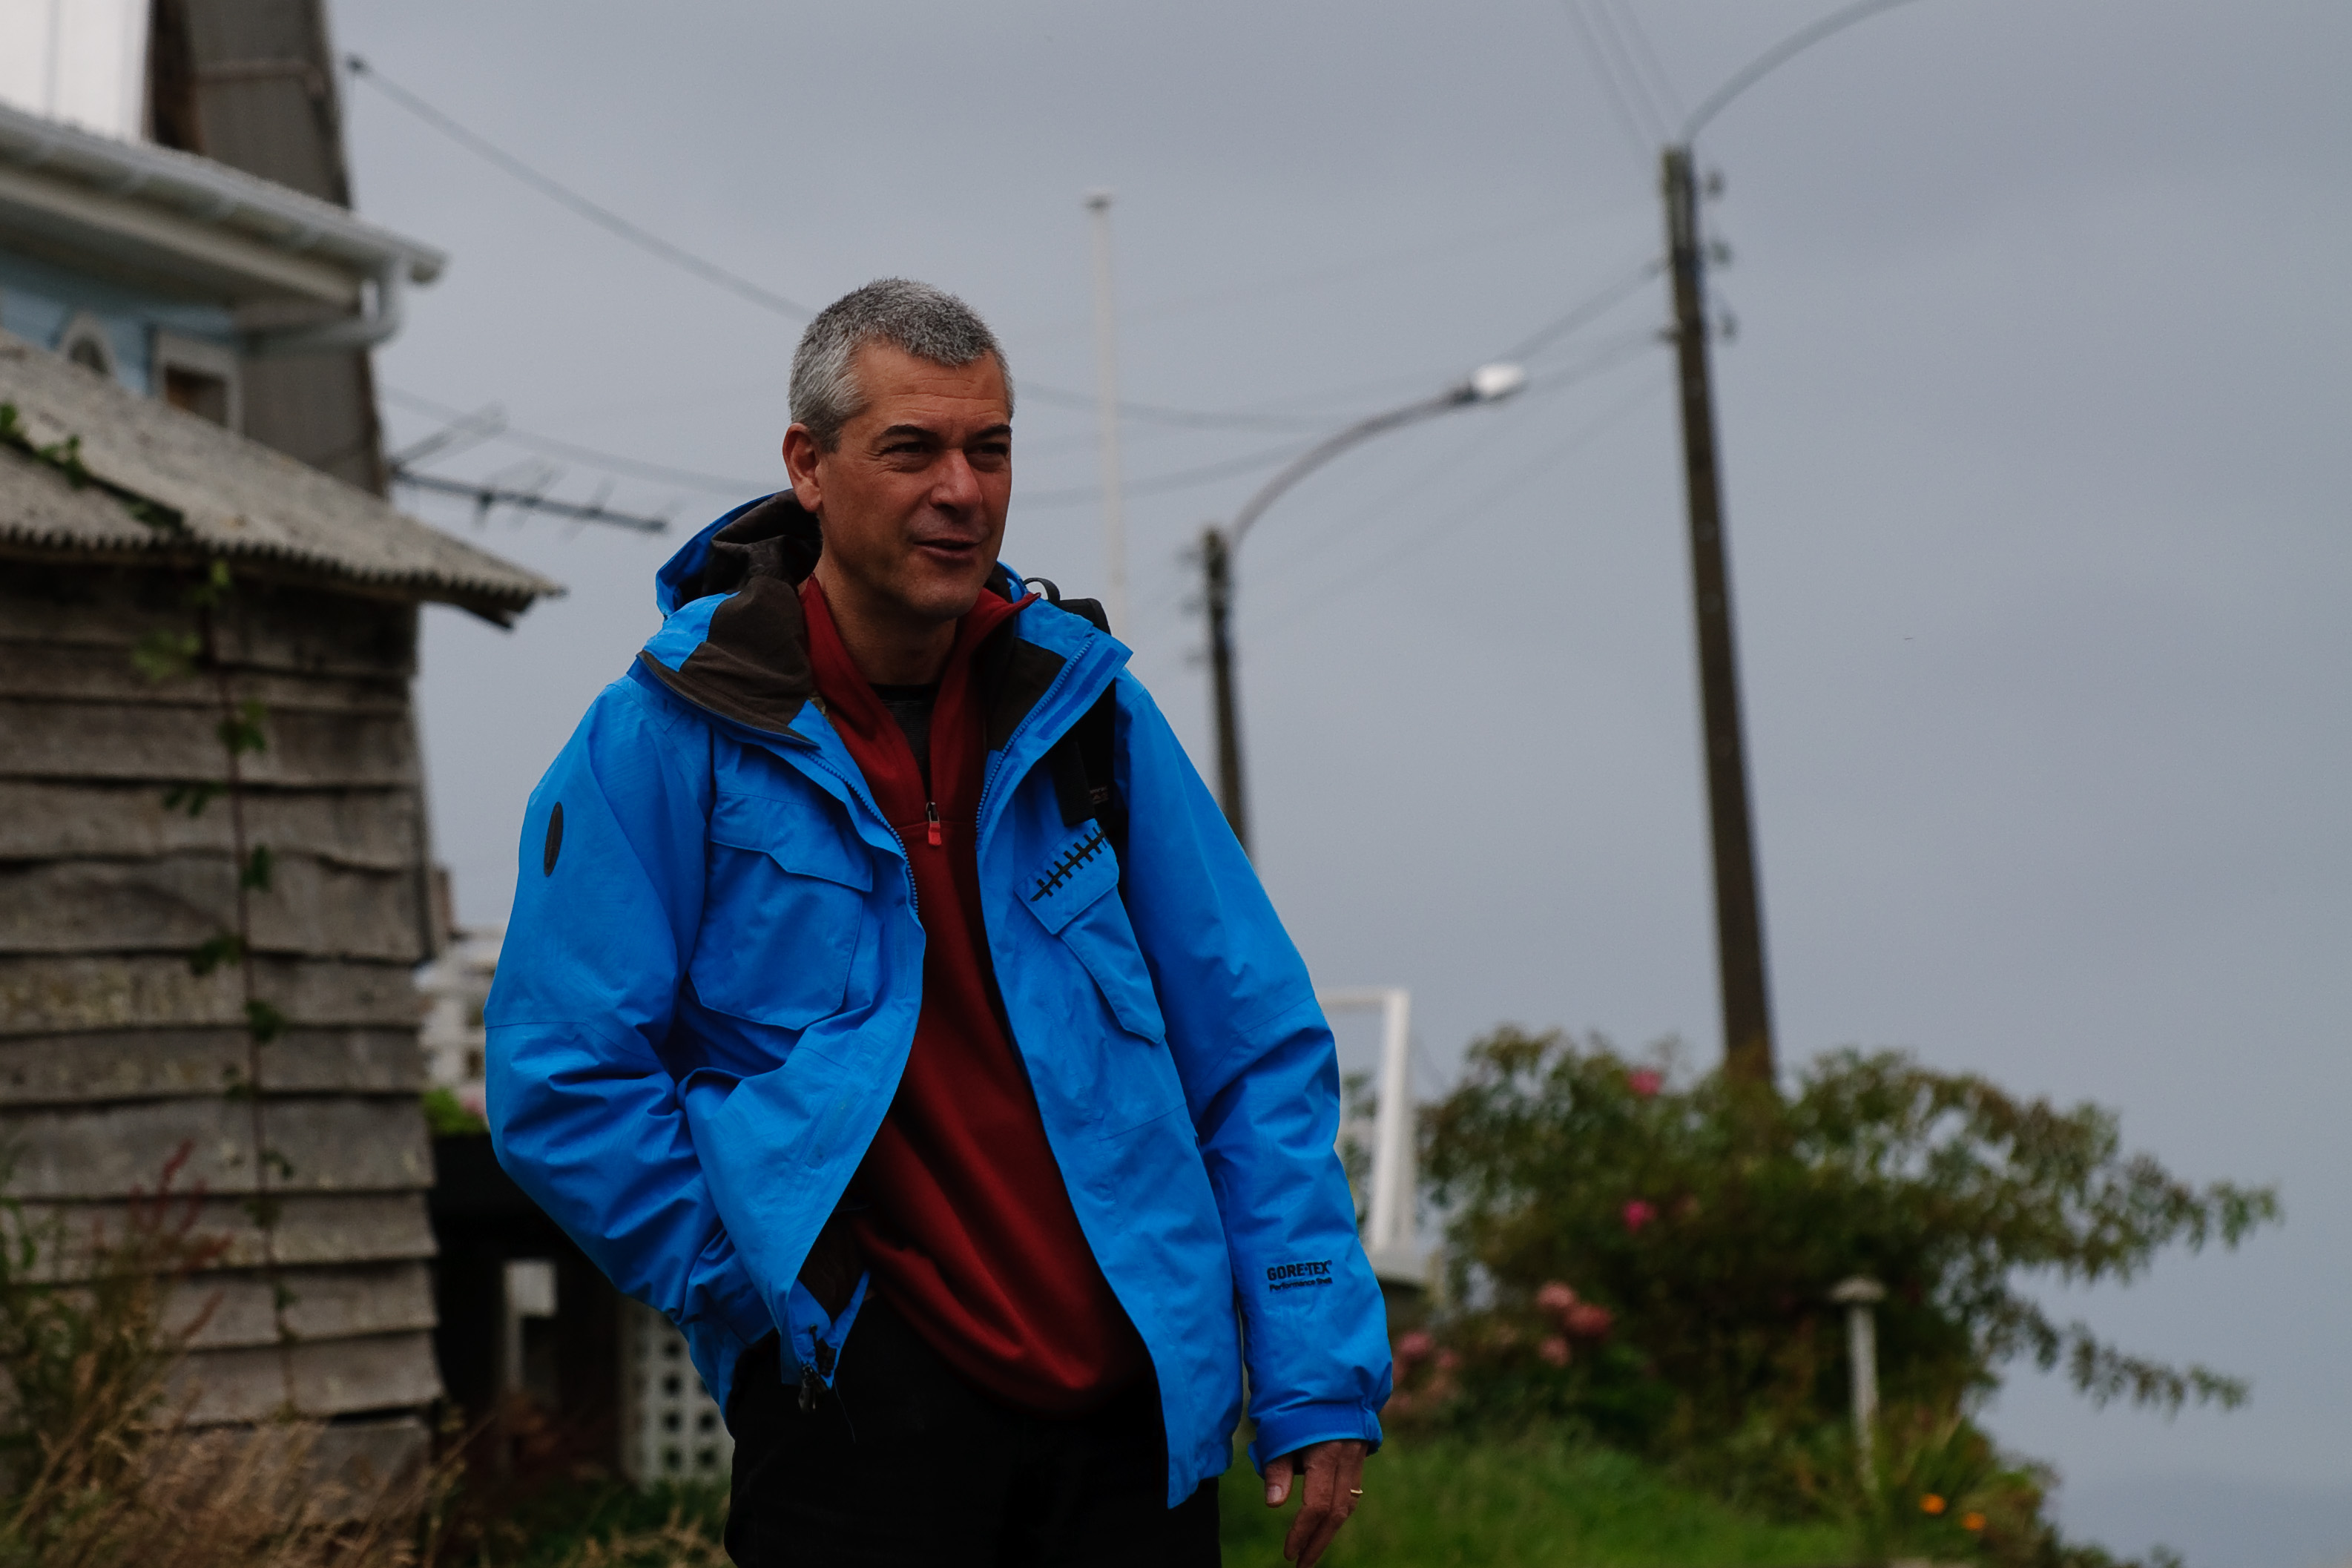
walking, people, wind, nikon, chile, d300, chiloe